Beijing city fortifications

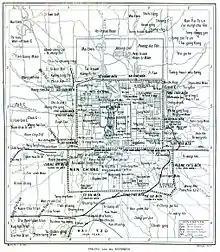
Map of Beijing (1912) showing the walls of the inner and Outer city and the Forbidden City and remnants of the Yuan dynasty walls

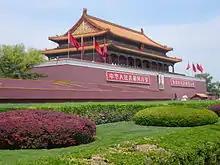
Tiananmen

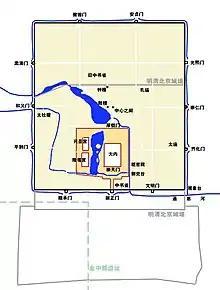
The fortification system of Dadu. The Jin dynasty city of Zhongdu was located to the southwest. The area covered by the Ming-era Beijing is outlined in grey.

The city of Dadu, the forerunner of Beijing in the Ming and Qing dynasties, was built in 1264 by the Yuan dynasty. Dadu had 11 city gates. The eastern, southern, and western sides had three gates per side, and the northern wall had two gates. The three eastern gates, from north to south, were called Guangximen, Chongrenmen, and Qihuamen. The three western gates, from north to south, were called Suqingmen, Heyimen, and Pingzemen. The three southern gates, from west to east, were called Shunchengmen, Lizhengmen, and Wenmingmen. The two northern gates, from west to east, were called Jiandemen and Anzhenmen.